Pierre-Noël Violet

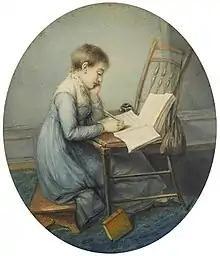
Violet's portrait of his daughter Maria

Pierre-Noël Violet (1749–1819) was a Flemish-French miniature-painter, who spent the latter part of his life in London.